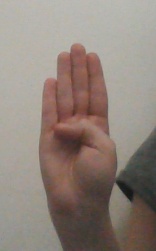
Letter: kaaf